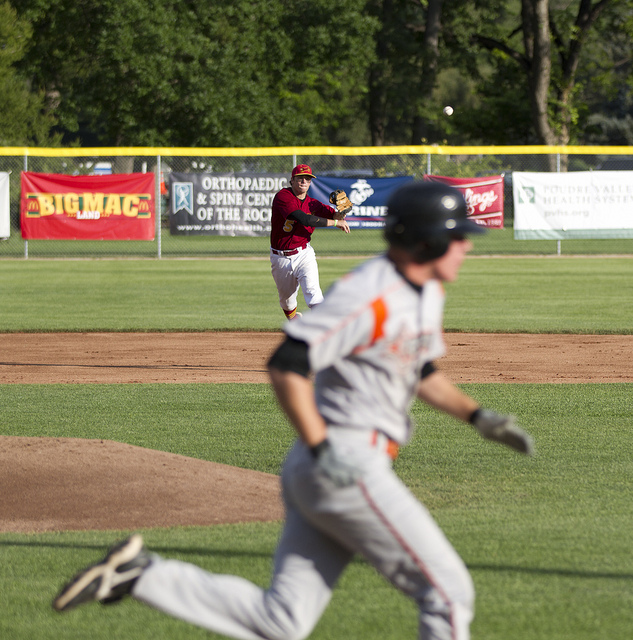
một cầu thủ ném bóng đang xoay người để ném bóng trong khi cầu thủ chạy gôn đang chạy